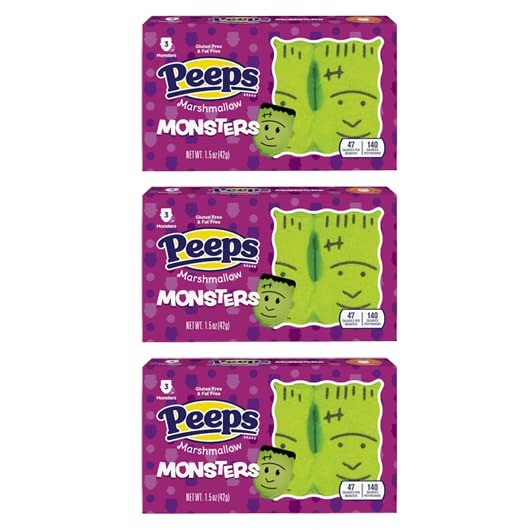
Item Name: Peeps Marshmallow, Monsters, 1.5 oz - Pack of 3
Value: 4.5
Unit: Ounce

Price: 6.09